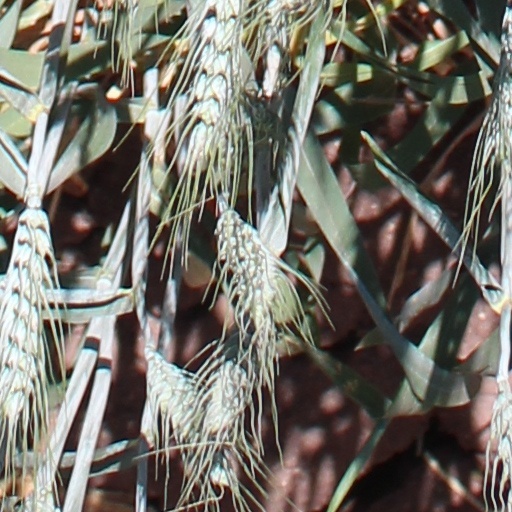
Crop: wheat